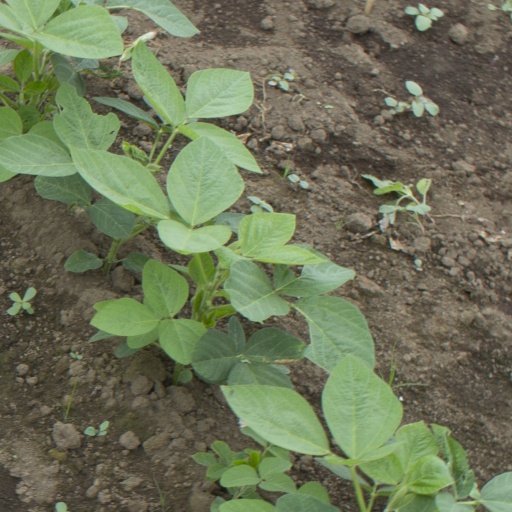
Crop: soybean